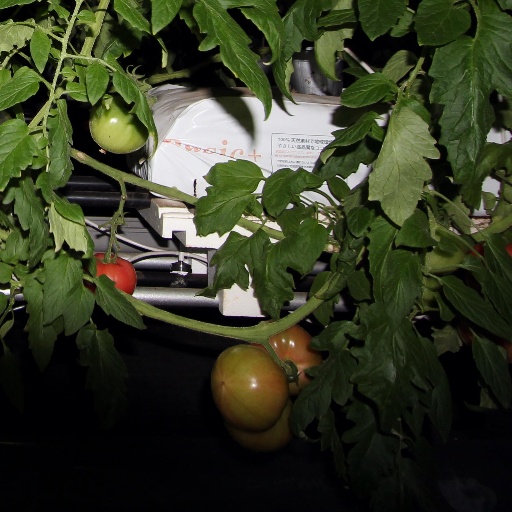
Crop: tomato